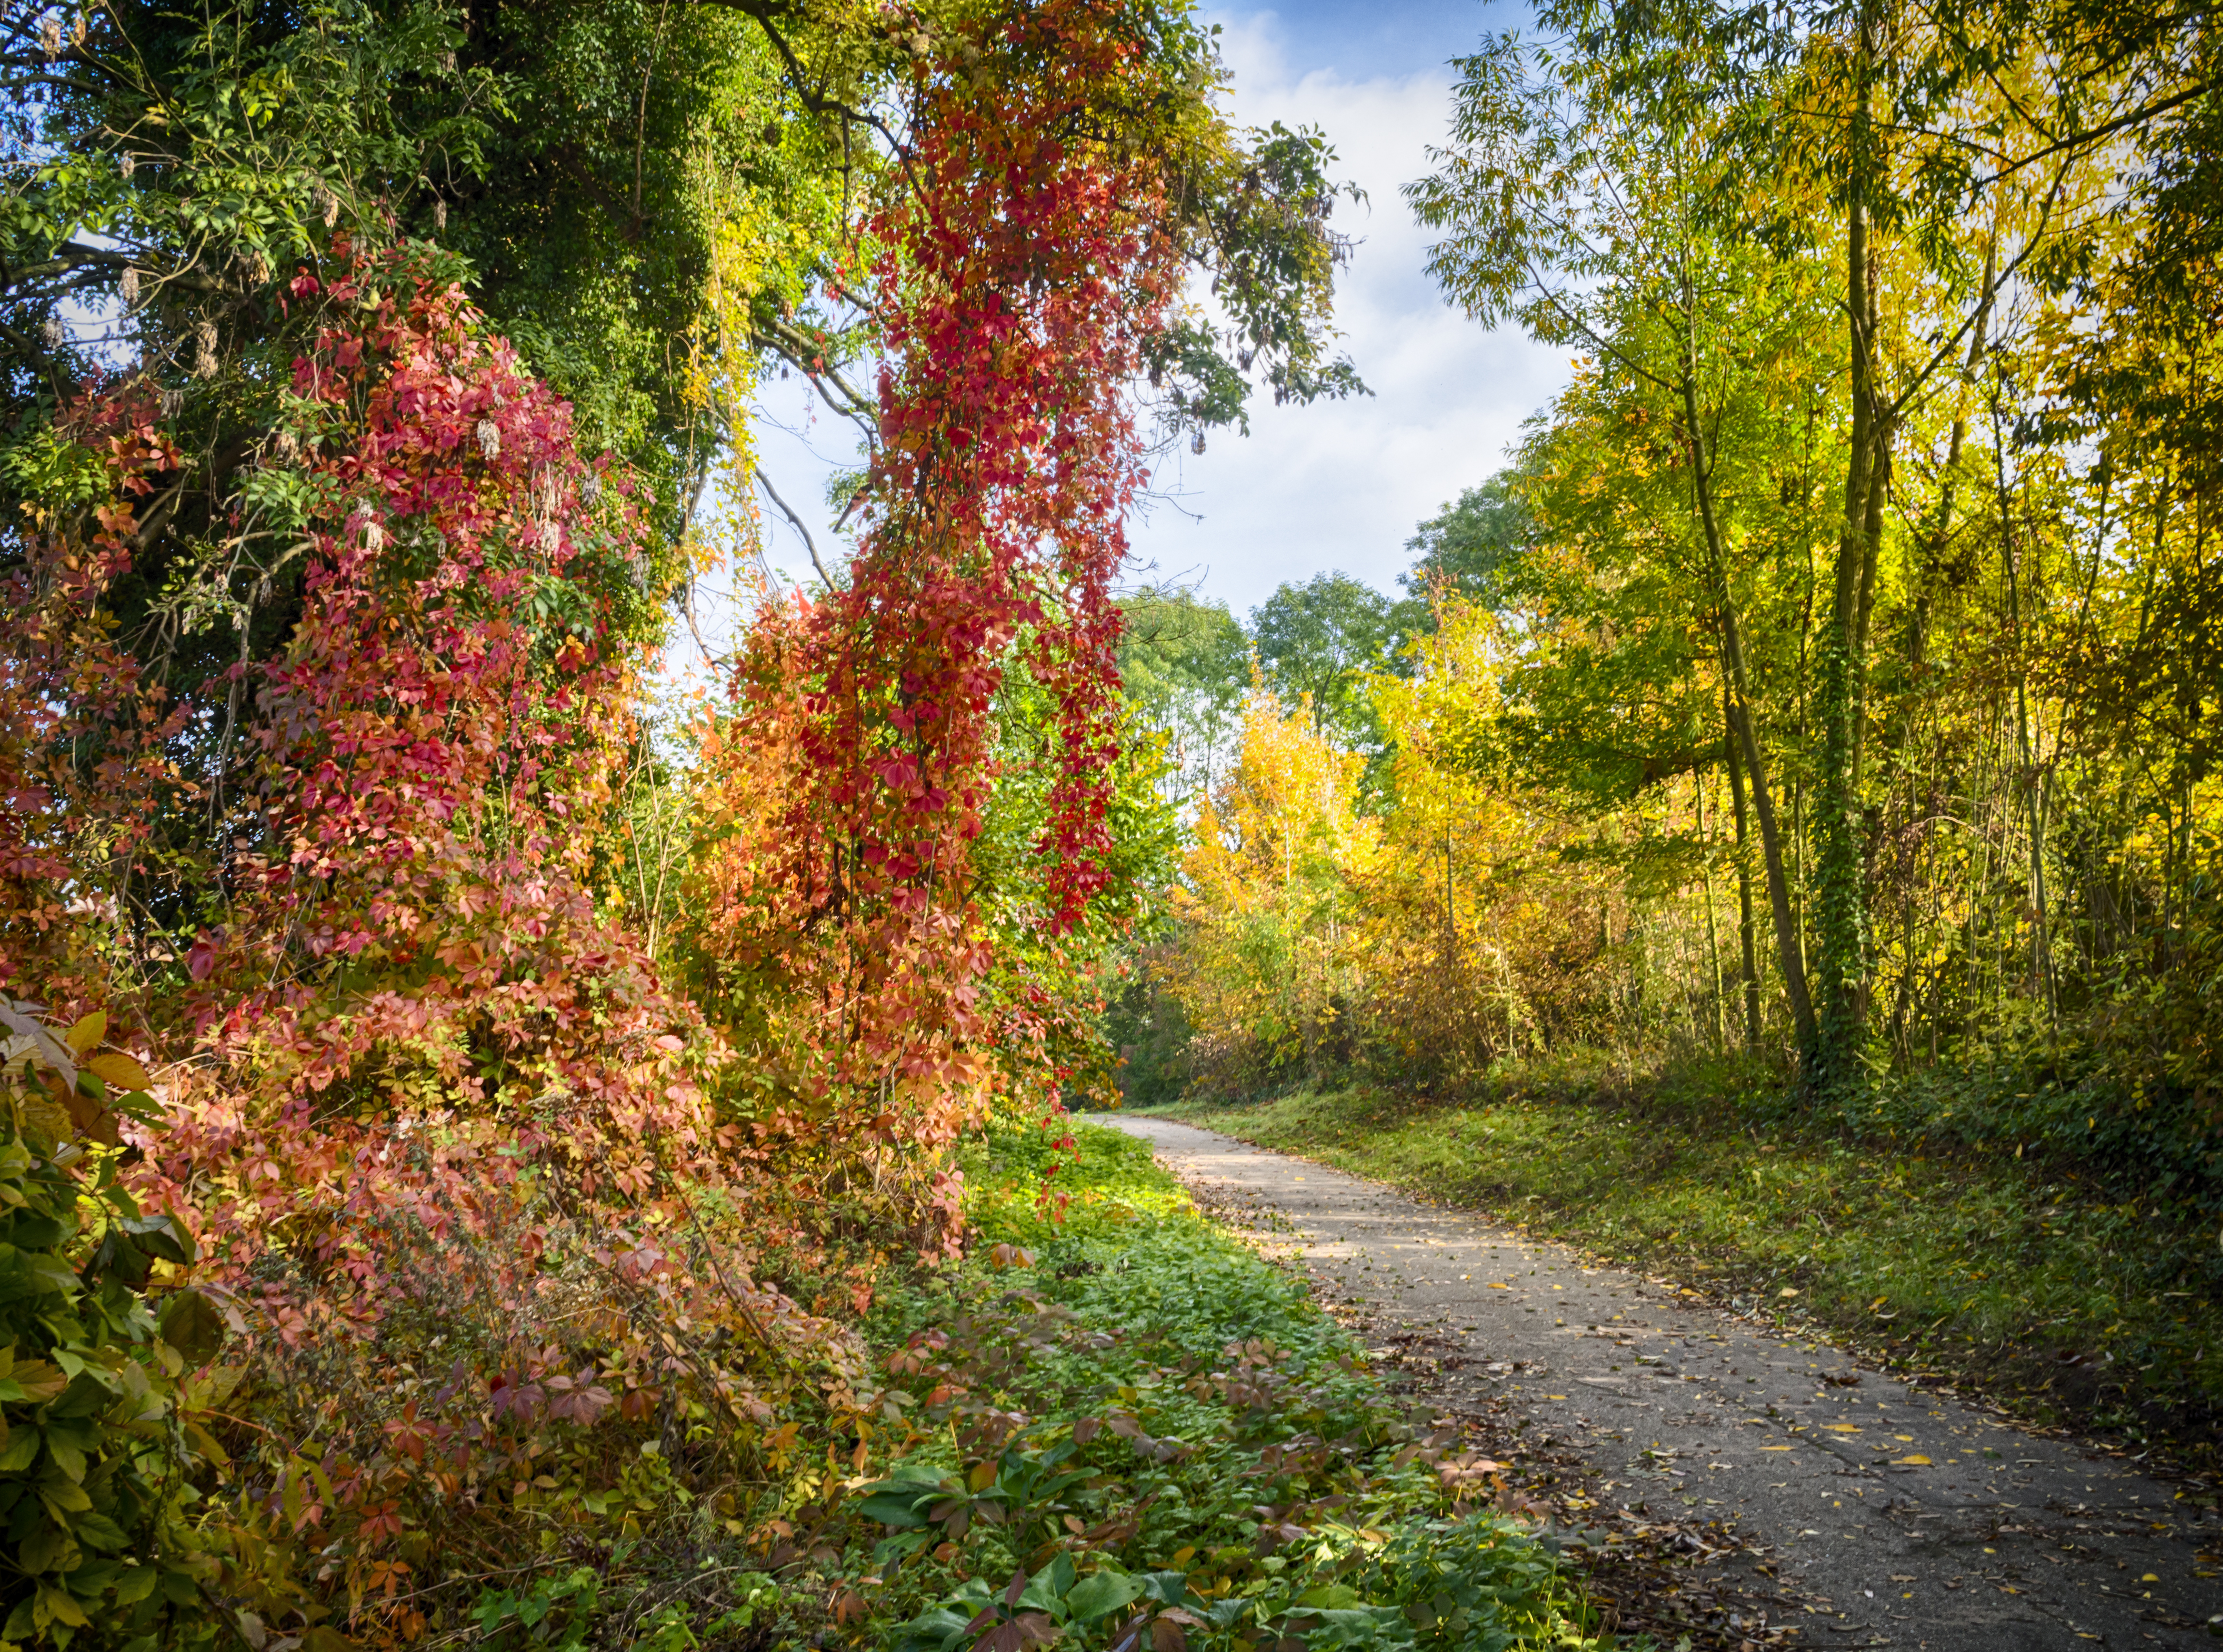
tree, nature, forest, walking, light, plant, sunshine, trail, meadow, sunlight, morning, leaf, flower, green, red, autumn, shadow, climbing, yellow, season, belgium, trees, vines, leafs, em5, olympus, deciduous, omd, woodland, wildewingerd, habitat, autumncolours, ecosystem, limburg, borgloon, veil, parthenocissus, wildvines, tendril, woody plant, temperate broadleaf and mixed forest